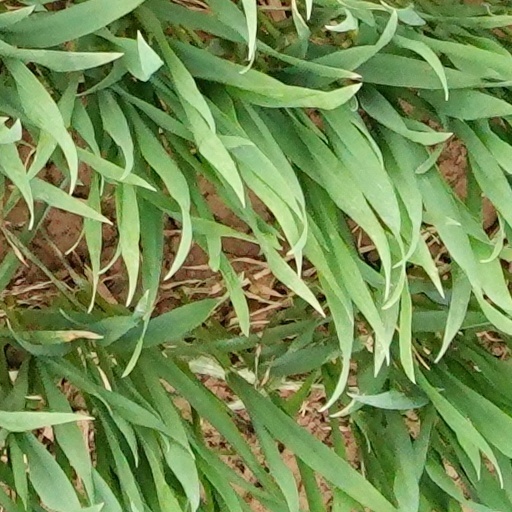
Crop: wheat